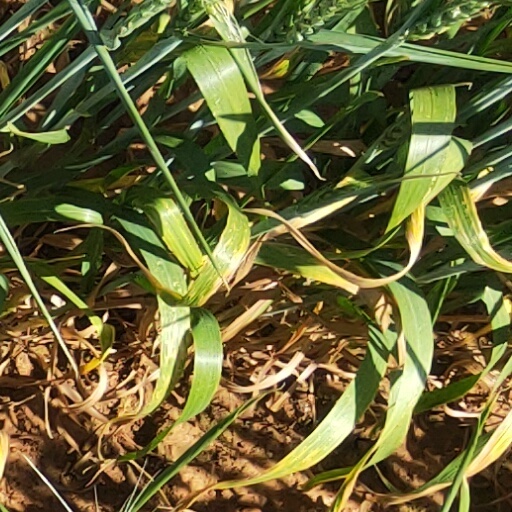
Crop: wheat